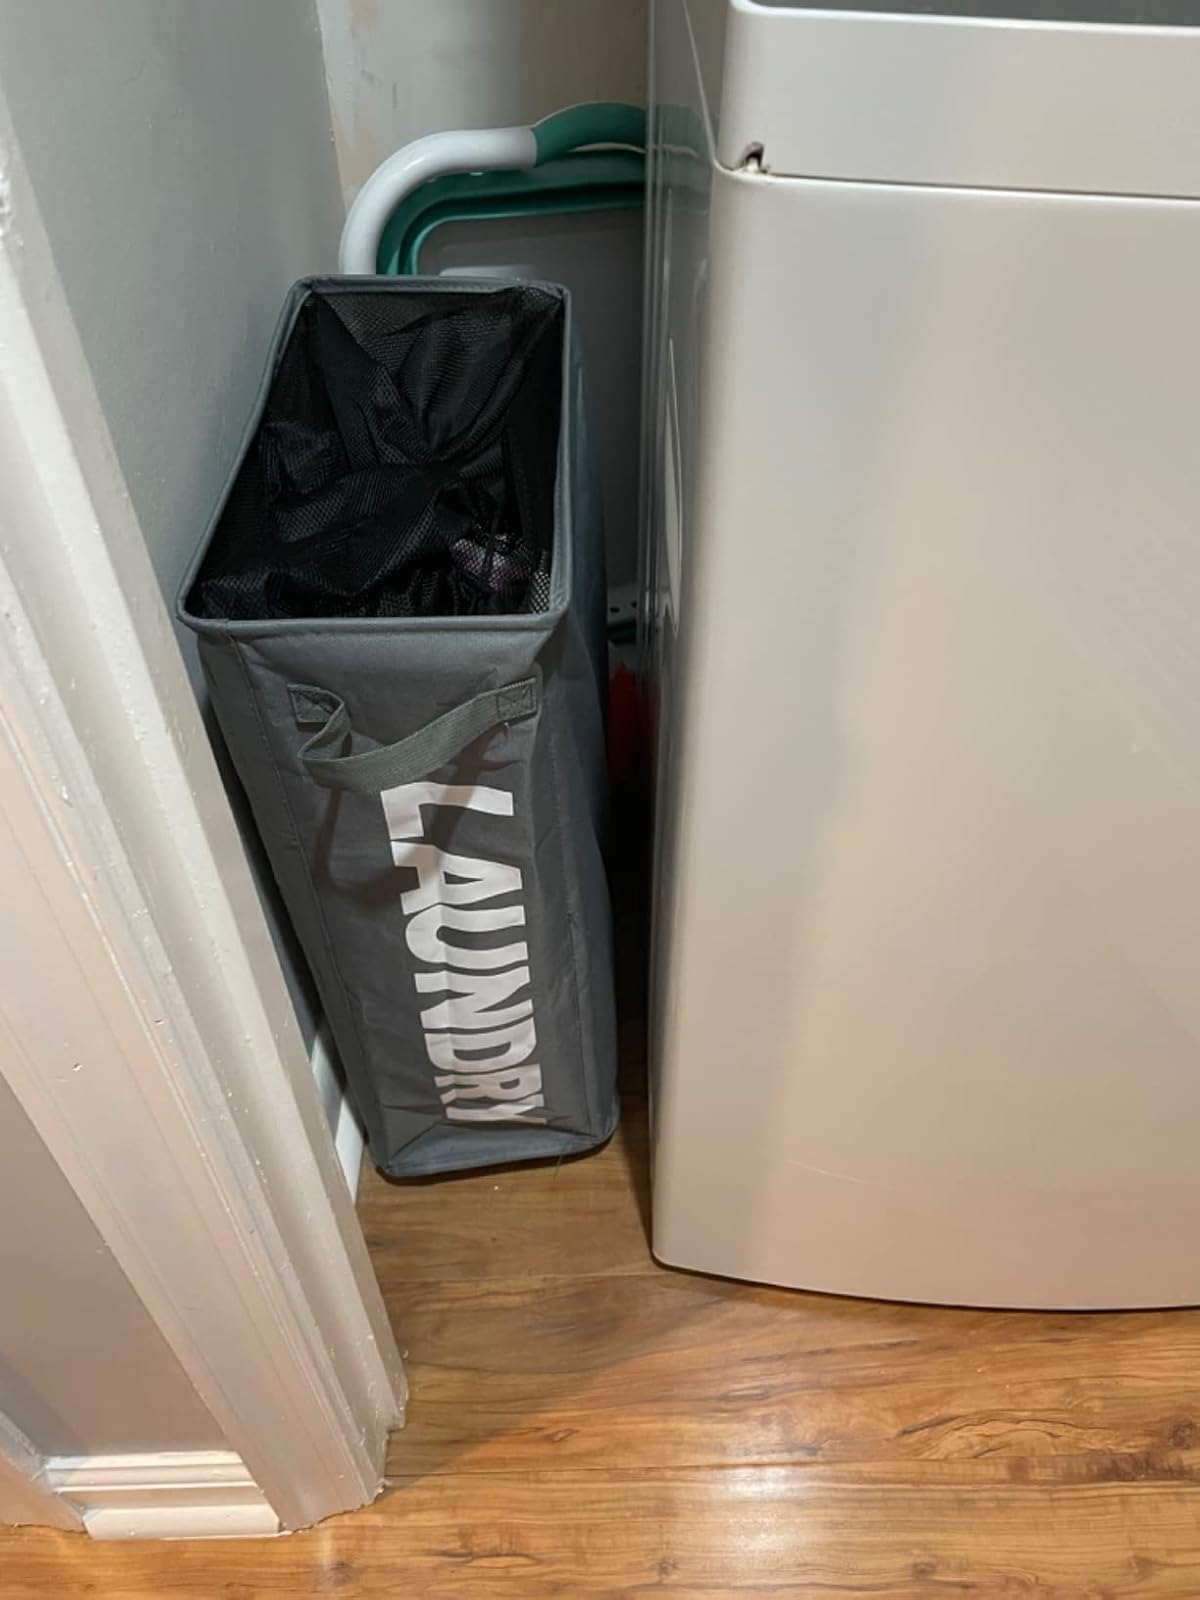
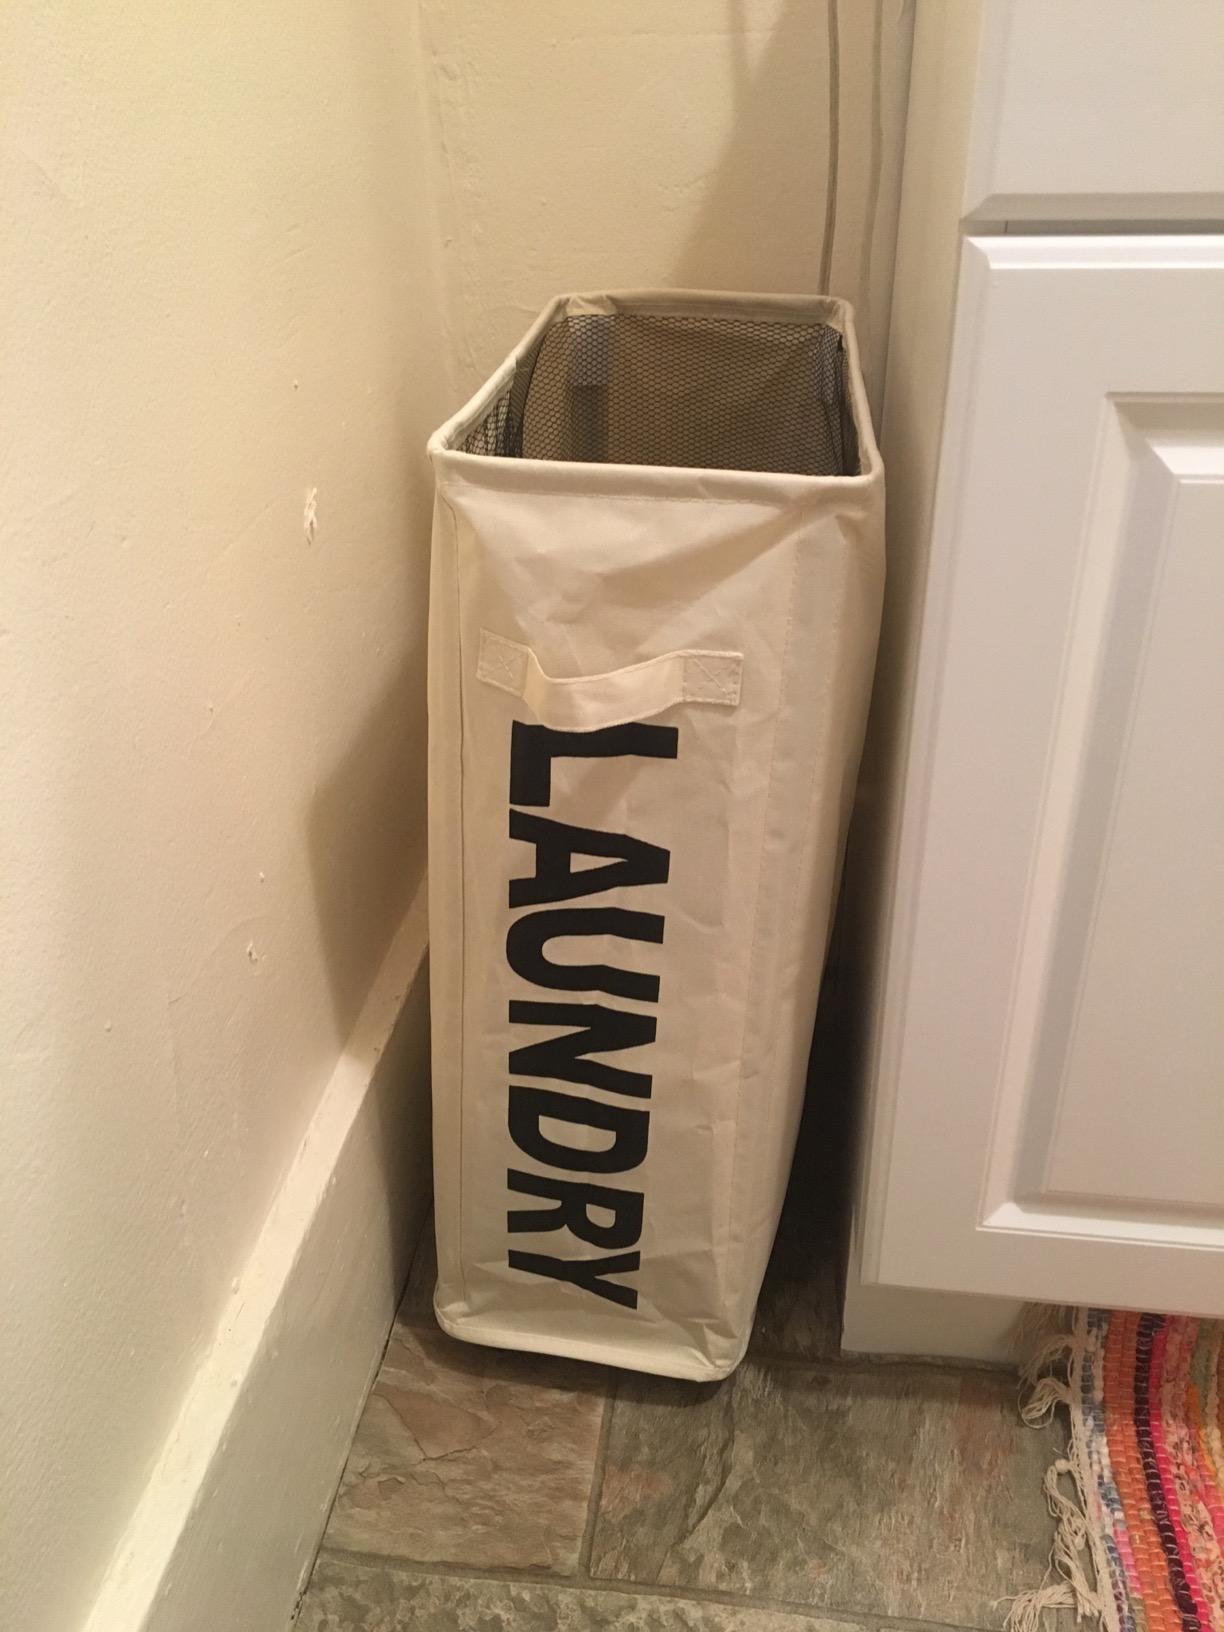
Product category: items_hamper
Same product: no